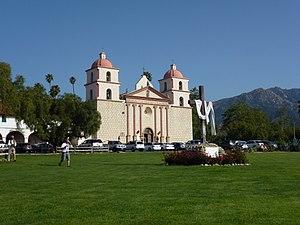
Santa Barbara Santa Barbara , Californie, USA.